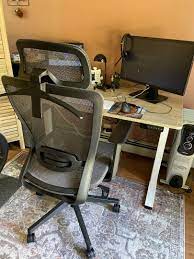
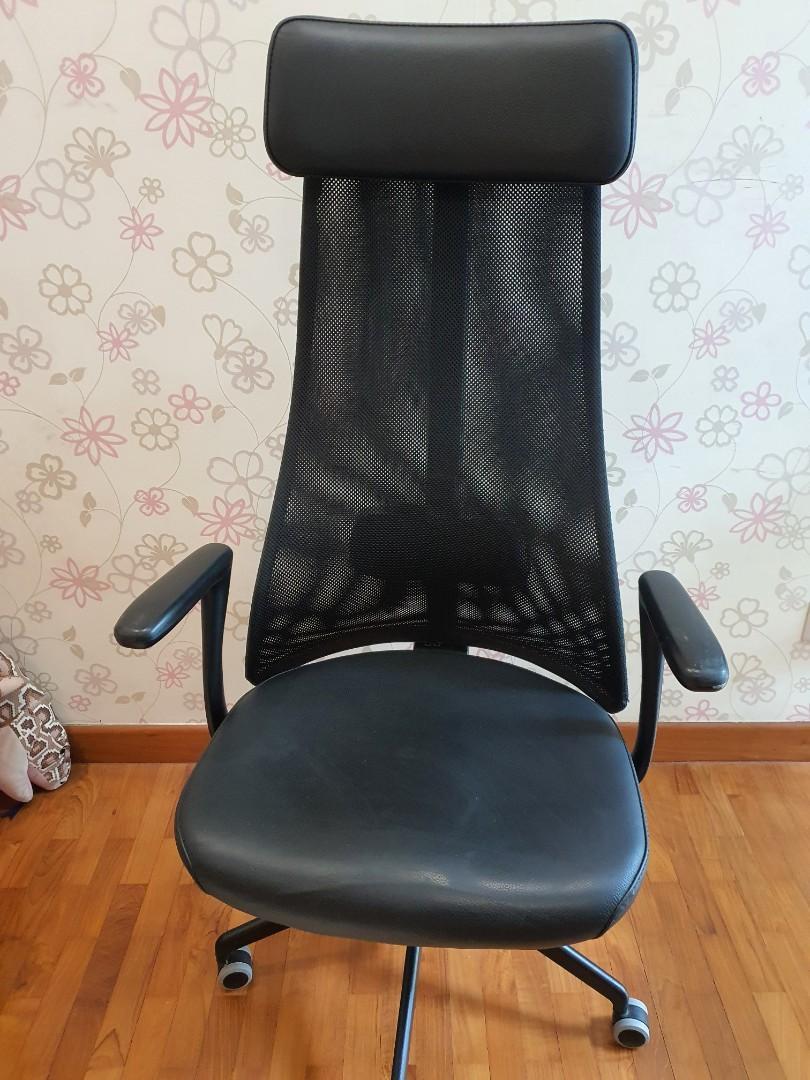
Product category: items_chair
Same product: no